Château de Saint-Fargeau

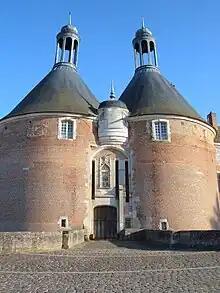
Entrance of the castle

In 1541, Nicolas d'Anjou transformed Saint-Fargeau into a royal residence. He created the facade that connected the large tower to the two towers of the entrance. Several generation later, the first cousin of Louis XIV, Anne Marie Louise d'Orléans, Duchess of Montpensier, (also known as La Grande Mademoiselle) was exiled to Saint-Fargeau because of her position during the Fronde. The castle was redesigned by the King's architect, Francois Le Vau, and between 1653 and 1657, the four internal facades of the castle were altered to a more Classical style. The duchess's (secret) husband and heir, Antonin Nompar de Caumont, 1st Duke of Lauzun sold the castle in 1714.